New Mexico Lobos men's basketball

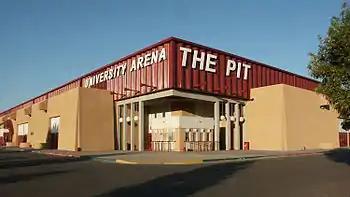
The Pit, formerly University Arena, in 2003

The Lobos lost Daniels and Monroe to graduation and were picked in the 1967–68 preseason to finish last in the WAC. Instead, they started the season 17–0, rising to #6 before beating #5 Utah in the Pit, propelling the Lobos to #4. Four starters averaged in double-figures in scoring, led by senior guard Ron Nelson at 19.5 points a game. They swept their regular season match-ups against New Mexico State, with both teams ranked in the top ten at the time of their second game. The Lobos won the WAC championship, Nelson was named a Helms All-American, and the Lobos earned their first NCAA tournament appearance. They entered the tournament 23–3 and ranked #6. They hosted their first-round game in The Pit but lost to unranked Santa Clara. Starting center Greg "Stretch" Howard was ineligible due to an NCAA rule disallowing transfers to play in postseason games; without his 14 points and 10 rebounds a game, the Lobos' balanced attack withered, and Nelson was their only consistent offense. Also playing in the first round at The Pit, New Mexico State lost to eventual champion UCLA, then won the consolation game over the Lobos, who finished the season 23–5.